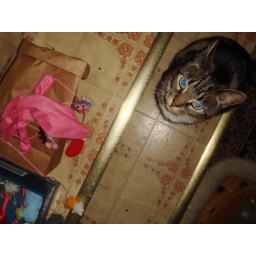
turns out that the cat toy box was the hit of the night with the 5 and under crowd....